Chilean art

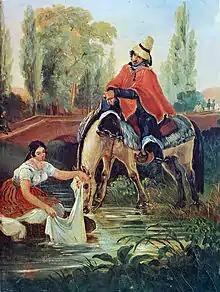
"El huaso y la lavandera" (Huaso and the Laundress) by Mauricio Rugendas

During the government of Isabella I of Castile and Carlos V in Spain, art was considered a vital tool for the religious conversion and education of the people in Spain's conquered territories in the Americas. The prevailing artistic style at the time was the Mannerism, which represented the Christian ideals of the age.